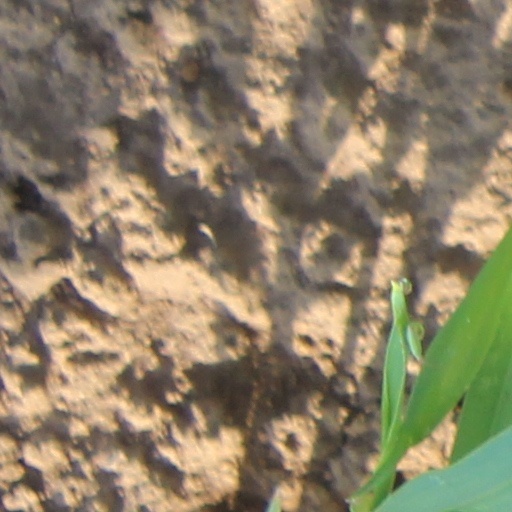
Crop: wheat